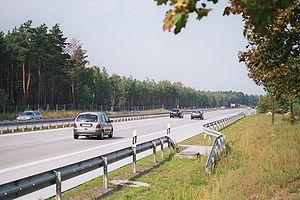
L'autoroute allemande 13 est un axe autoroutier situé dans la partie orientale de l'Allemagne, et qui relie Berlin à Dresde.